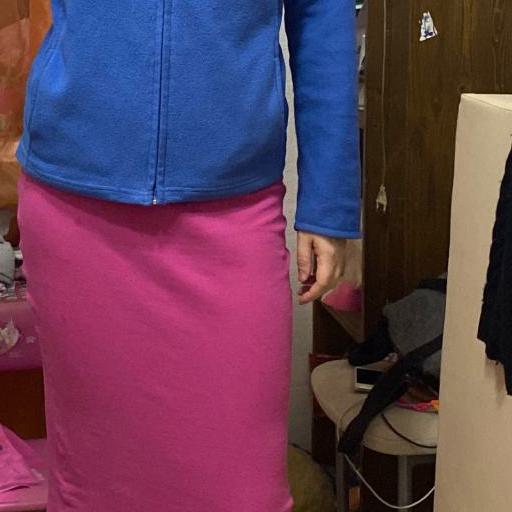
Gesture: no_gesture